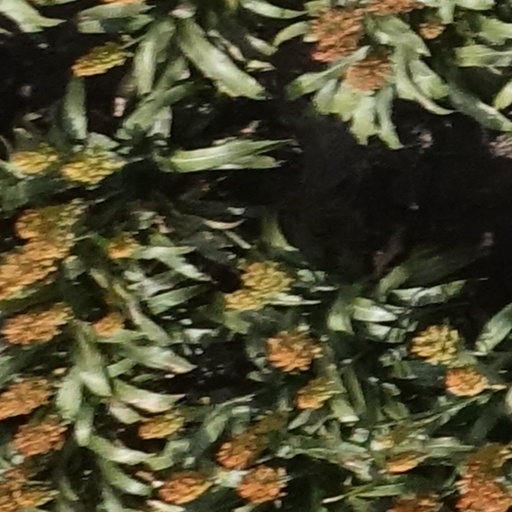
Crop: sorghum